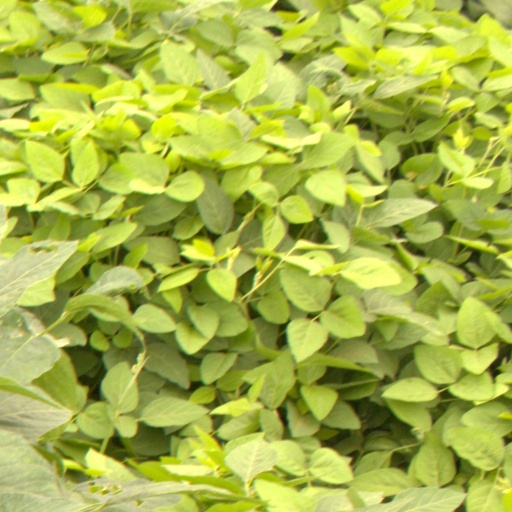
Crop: soybean